Sid Hatfield

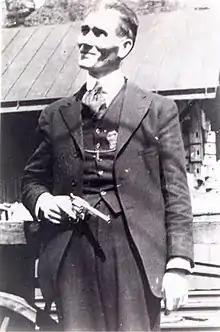
Hatfield c. 1920

William Sidney Hatfield (May 15, 1891, or 1893 – August 1, 1921), was a West Virginia law enforcement officer noted for his involvement in bitter labor disputes, on the side of labor, during the Coal Wars of the early 20th century.